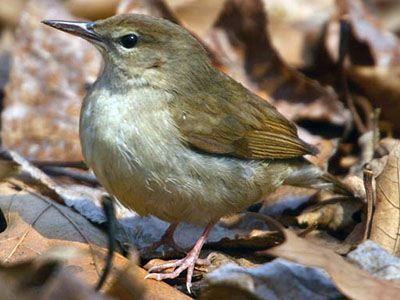
this is a bird with a white breast and dark brown wings.
this bird is brown with a sharp, long, pointy beak.
this is a green and white bird with pink feet a white bellybird with brown beak and black eye, pink tarsus and feet, green wings, and gray breast, belly and abdomen
this bird has a grey belly and breast with a short pointy bill.
this is a small brown bird with a short tail, medium length bill, and a light colored belly.
this bird is brown with white and has a long, pointy beak.
the bird is brown in color and short in stature with short legs.
this bird is mixed brown in color, with a brown beak.
a small bird with a rounded belly and chest in an ivory color, with brownish gold crown and secondaries.
Species: Swainson Warbler